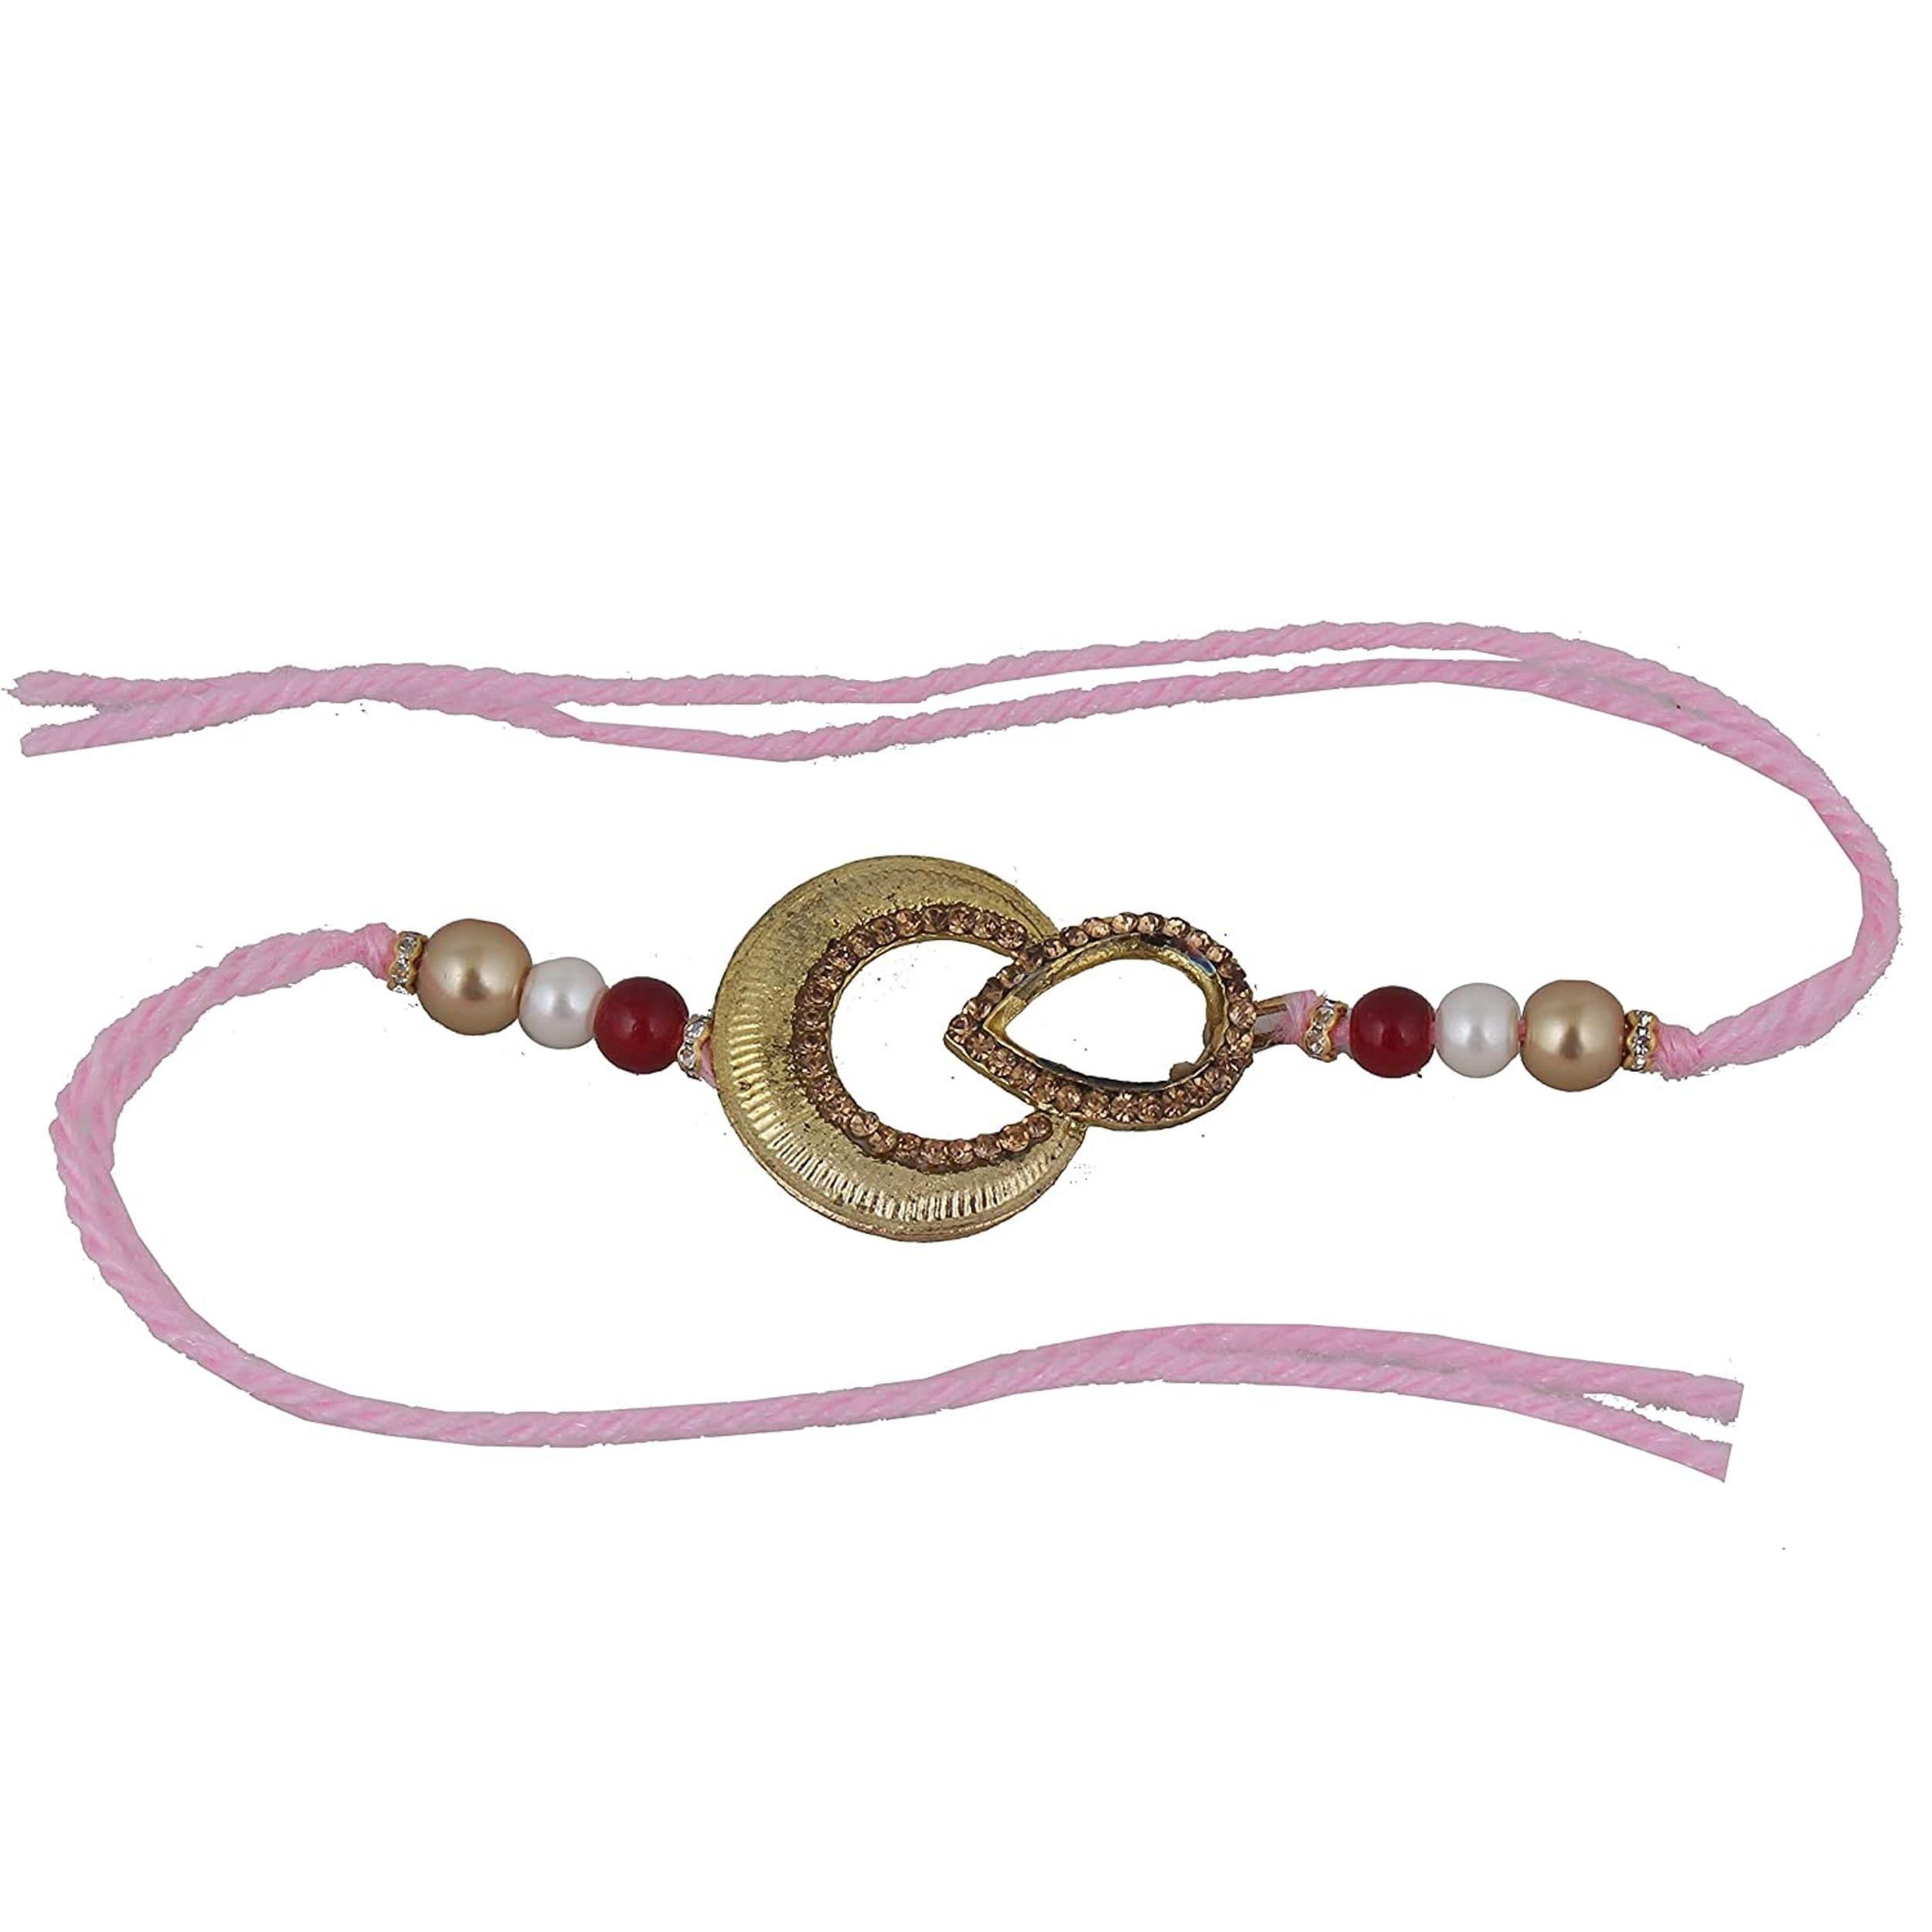
 Lucky Jewellery 18 K Gold Plated Rakhi With Roli, Chawal And Best Wishes Card For Men (Pack Of 2)
Type: Rakhis
Brand: LUCKY JEWELLERY
Price: Rs. 160
The product is designed and printed in india. Inspired by the roots of india we strive with a mission to design for life with our exclusive designer products with the only goal to delight you on the auspicious occasion of raksha bandhanDisclaimer:Product color may slightly vary due to photographic lighting sources or your monitor settings.
Features: Send love to your brother acknowledge your love for your brother by sending this beautiful rakhi with a promise that your bond with him will grow stronger with each passing moment,Send love to your brother via lucky jewellery . Acknowledge your love for your brother by sending this beautiful rakhi with a promise that your bond with him will grow stronger with each passing moment,Use this beautiful rakhi for the blessed occasion of rakshabandhan,Gift you brother this wonderful and fabulous looking rakhi this rakshabandhan and express your love in the most amazing way
Included: 2 Pcs Rackhi With Roli, Chawal and Best wishes Card